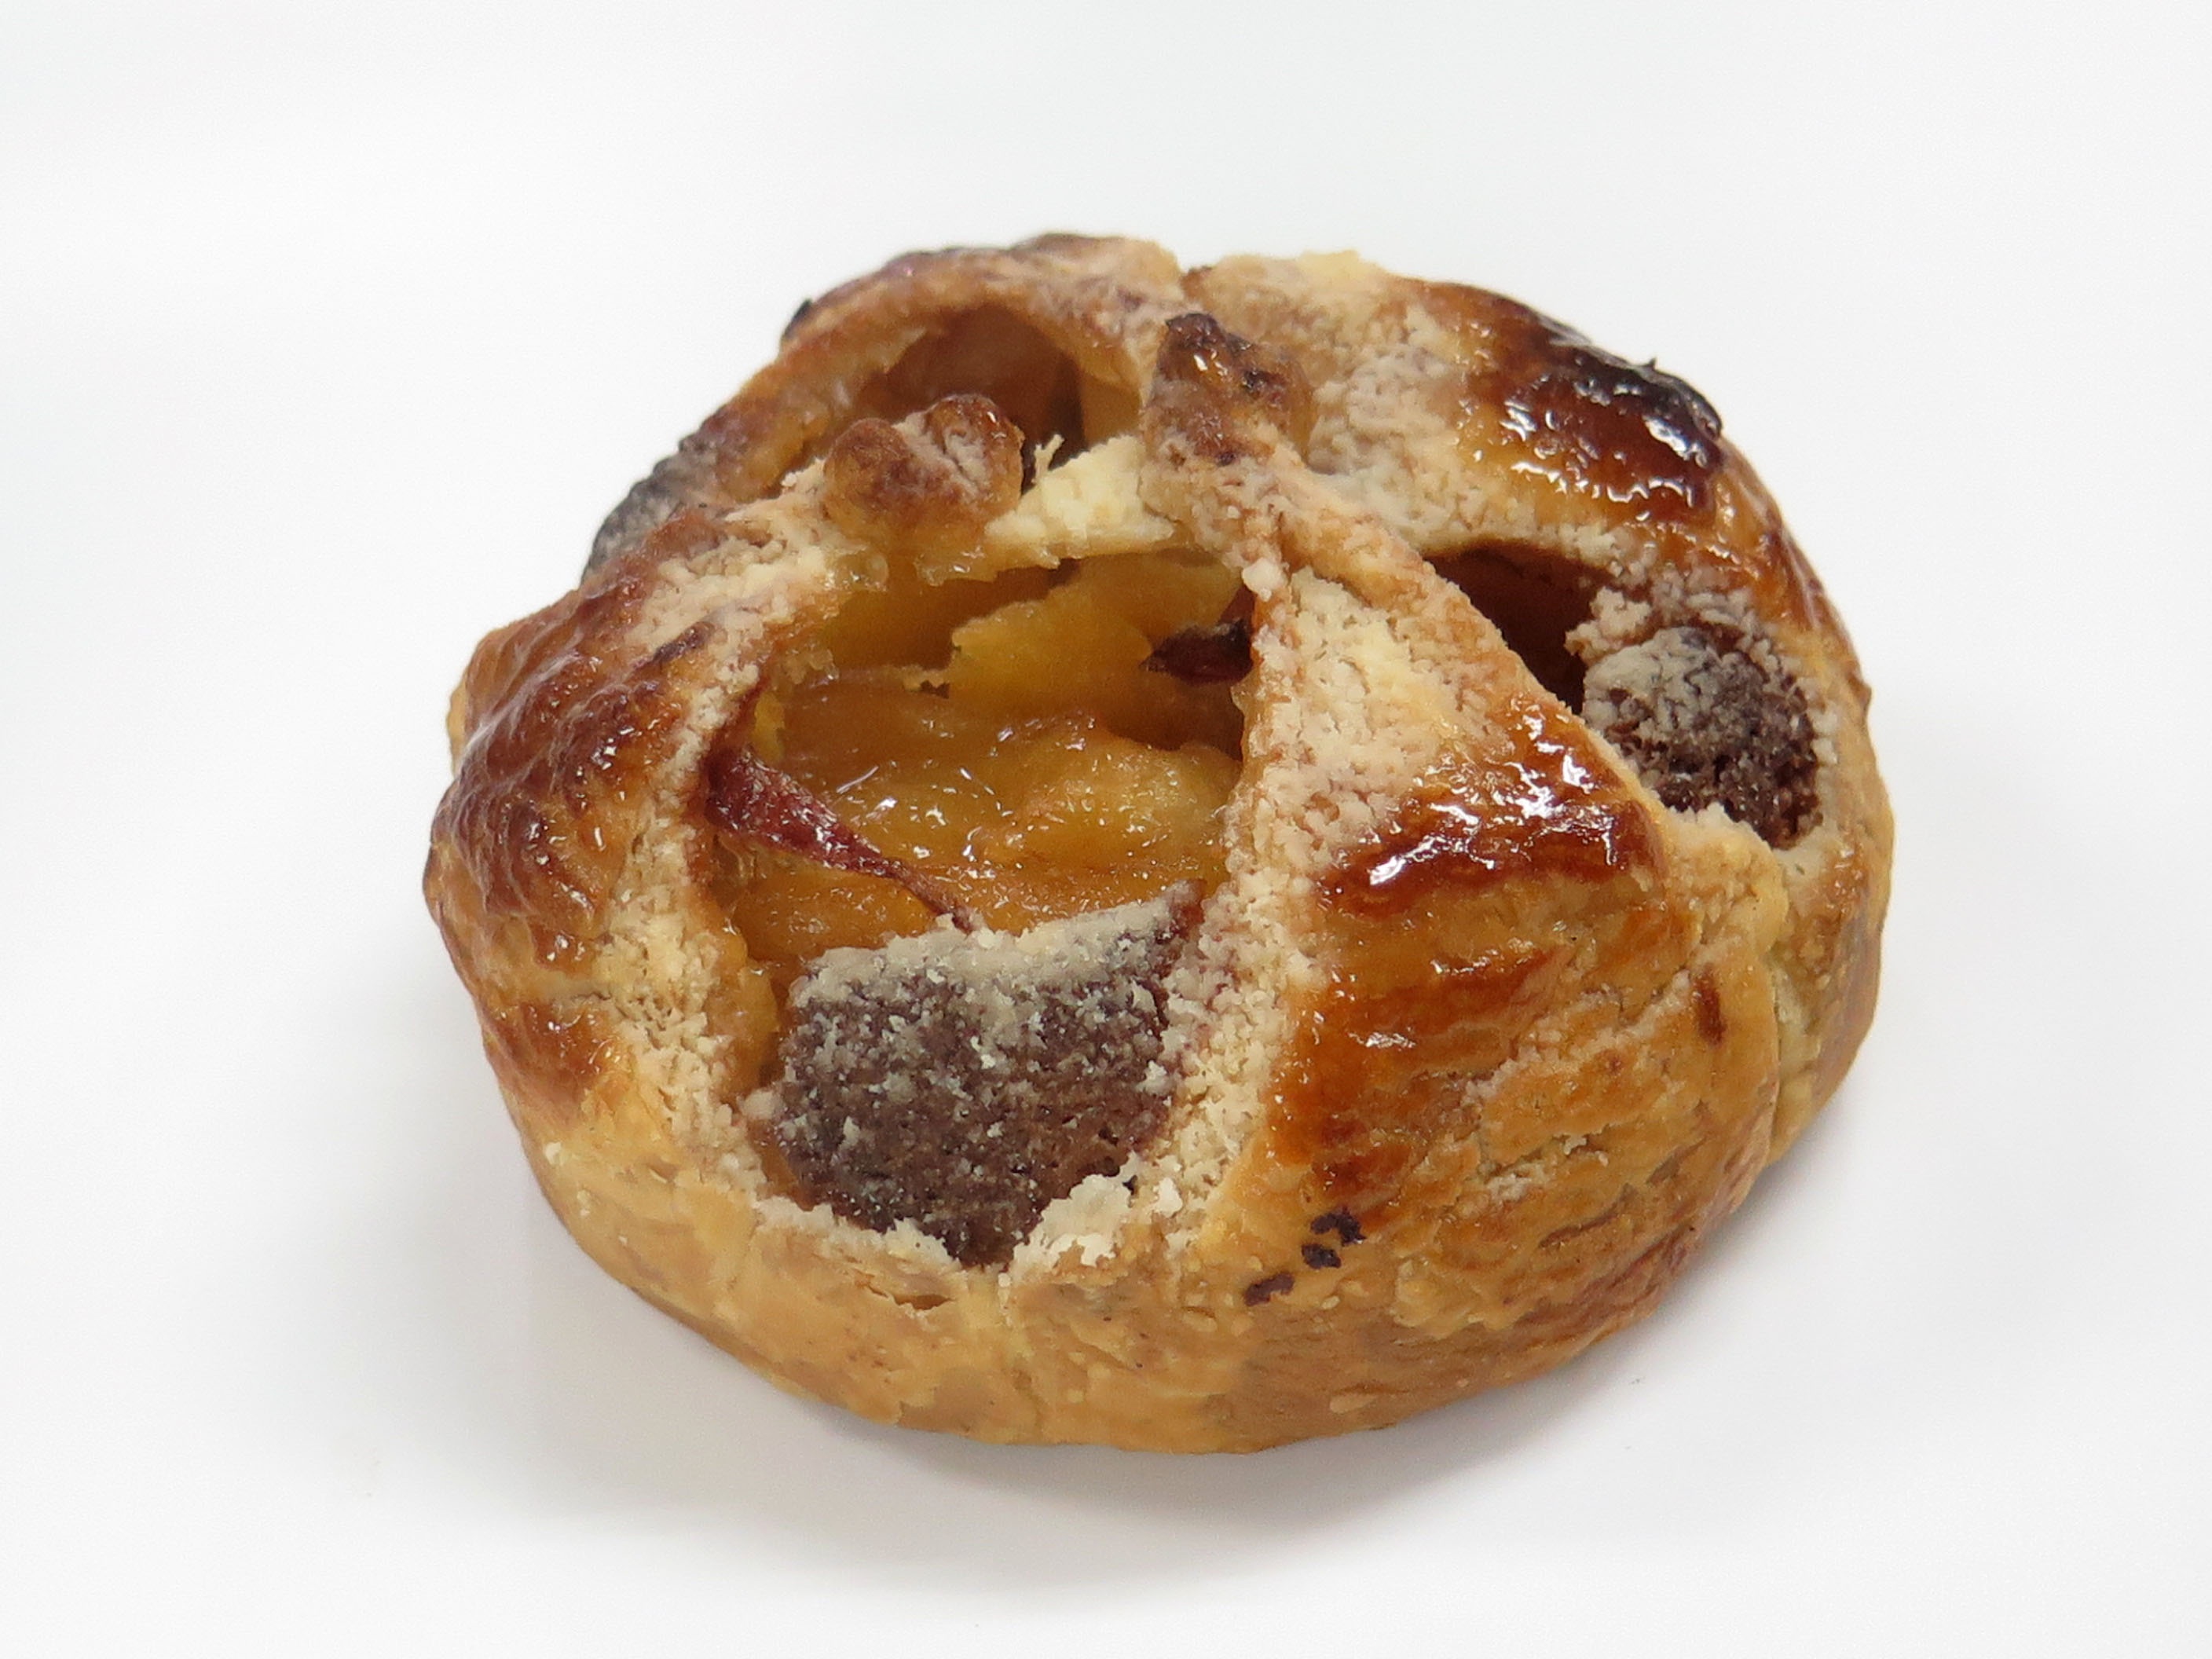
apple, fruit, dish, food, produce, baking, dessert, cuisine, cake, pastry, apple pie, baked goods, anpan, danish pastry, brioche